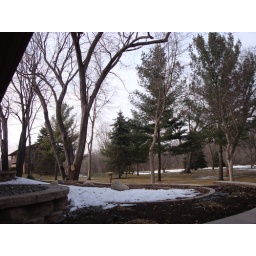
This was outside the window I sat in a chair for 2 hrs.